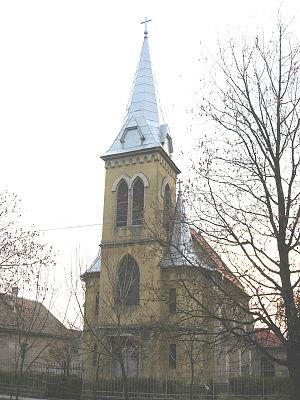
Le diocèse de Subotica est un diocèse catholique de rite romain ; il est situé en Serbie. Son siège est situé à Subotica, dans la province de Voïvodine. Il est actuellement administré par l'évêque János Pénzes.